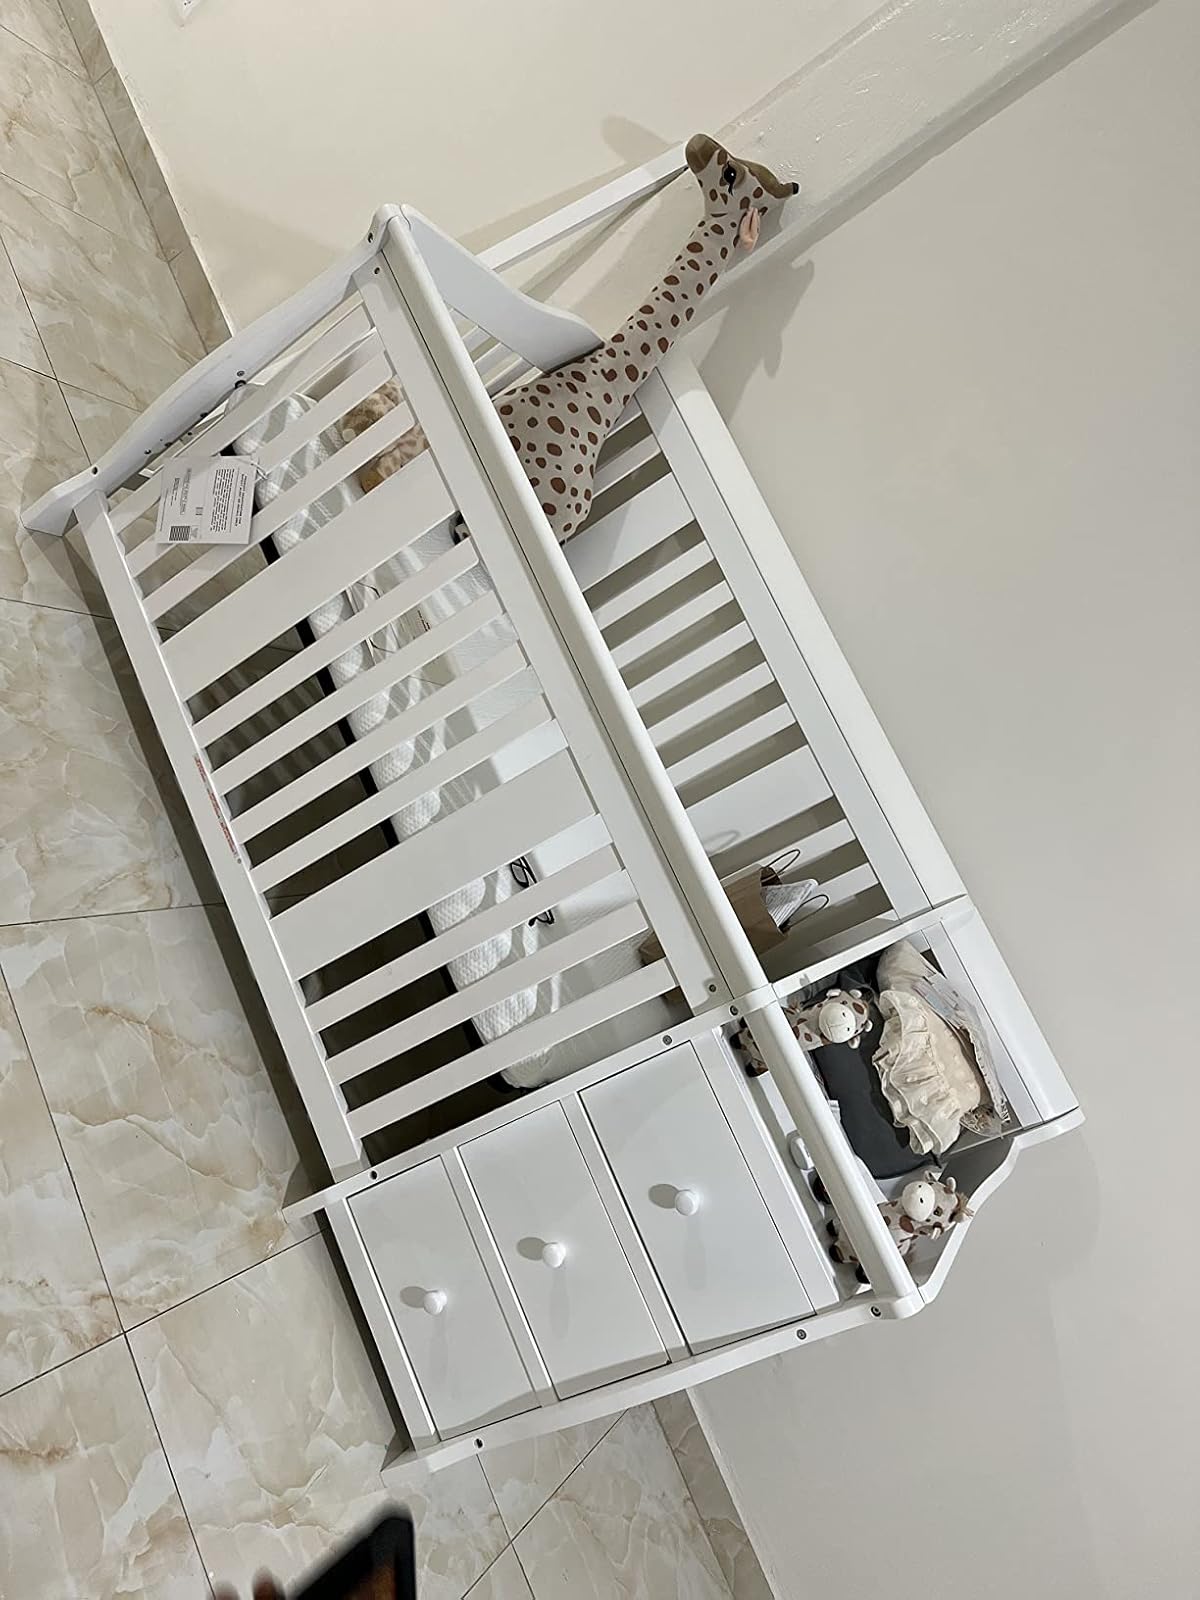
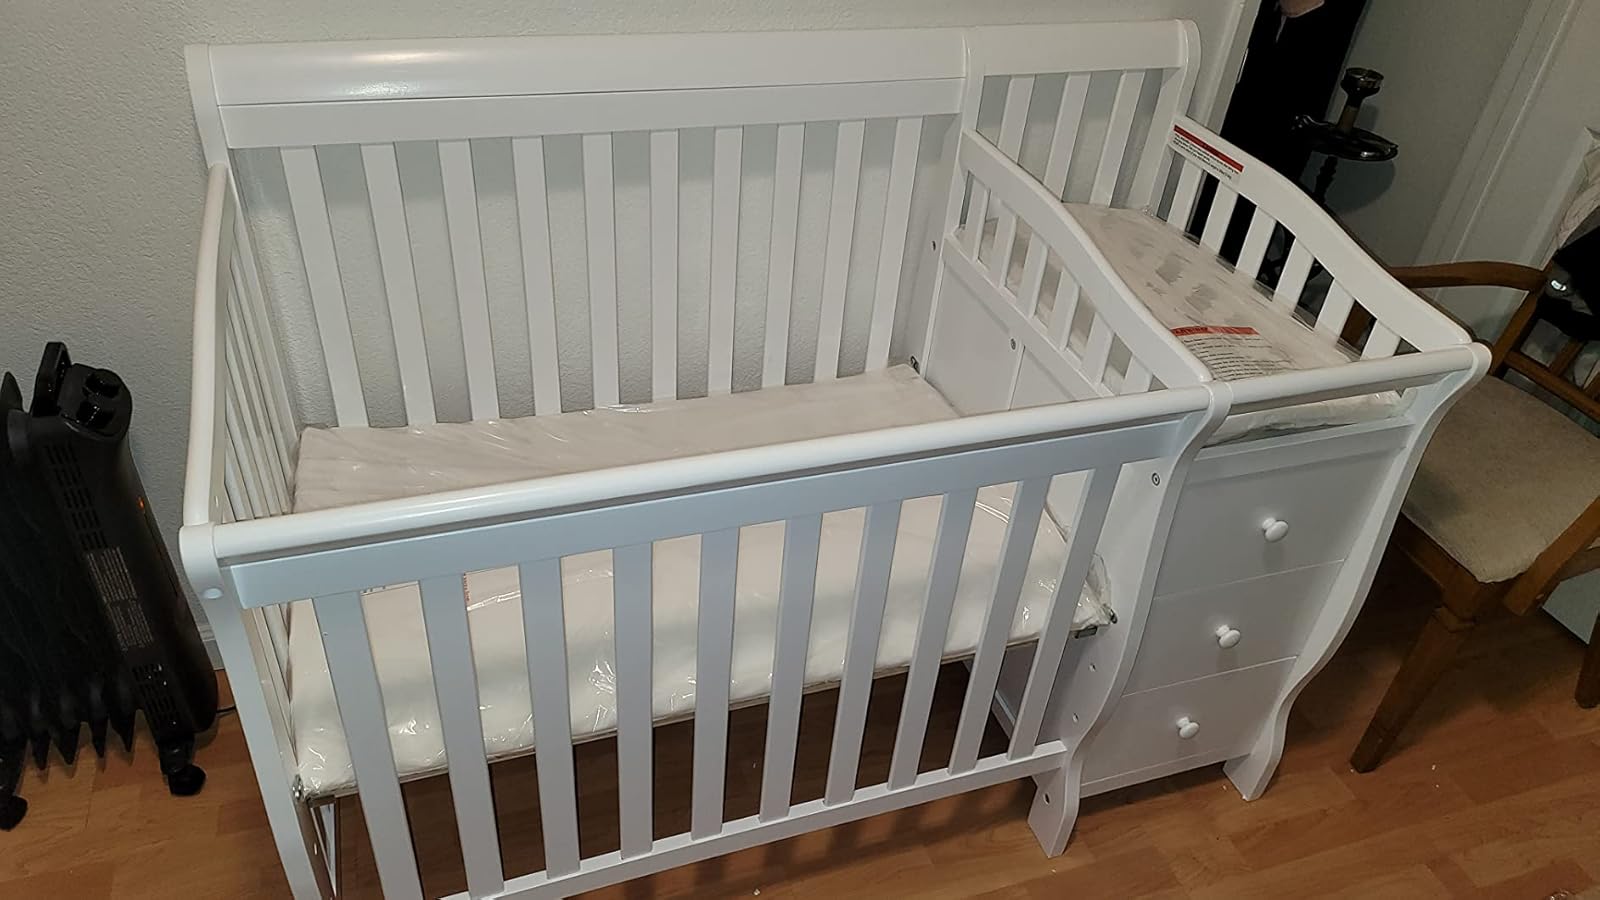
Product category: products_crib
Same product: yes